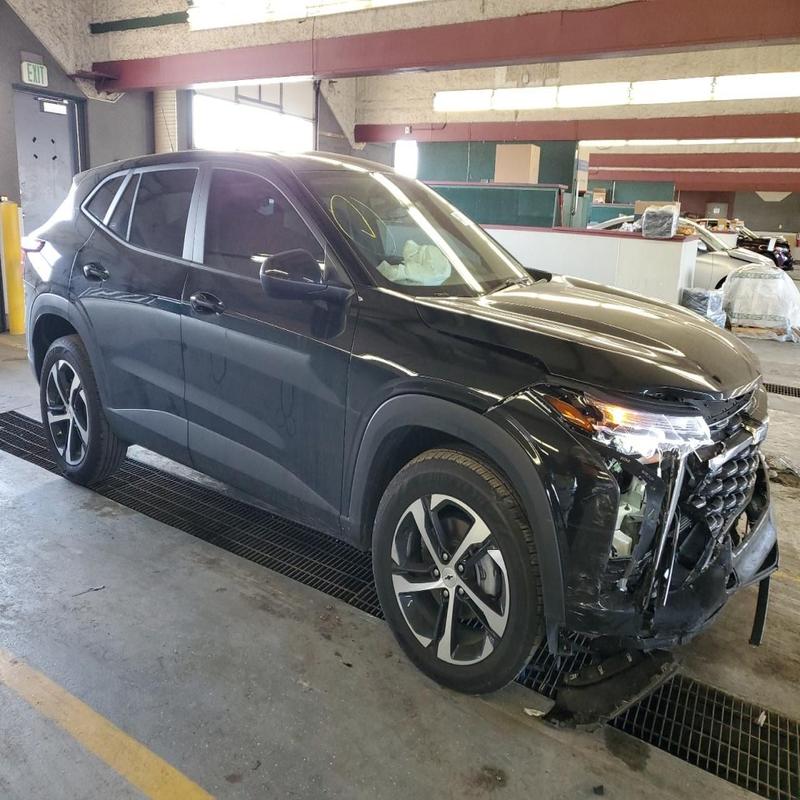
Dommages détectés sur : pare-choc avant, feu avant droit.
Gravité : majeur